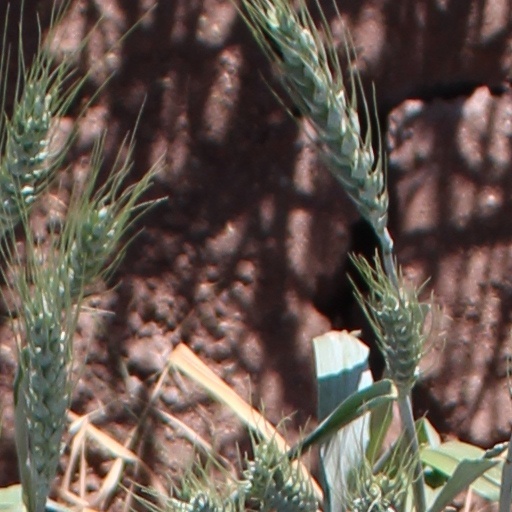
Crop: wheat